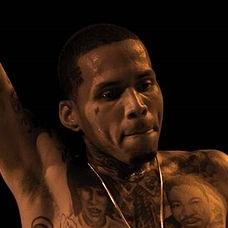
Age: 25